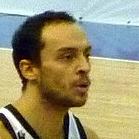
Age: 24